Brescian Renaissance sculpture

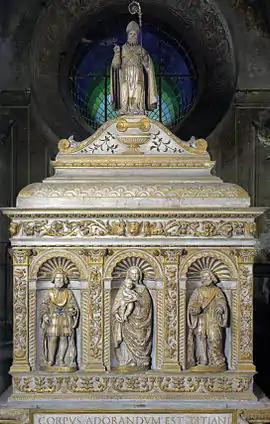
Sanmicheli workshop, ark of Saint Titian.

The scanty documents that have come down to us, as well as the few surviving testimonies, do not allow us to adequately reconstruct the picture of sculptural art in Brescia in the decades prior to the opening of the Santa Maria dei Miracoli building site. However, the absence of a significant scenario of local craftsmen capable of producing marble works of a certain quality seems clear, although in the field of terracotta working, in those years, the school of the Master of the Singing Angels, author of works of remarkable quality, flourished in Brescia and its surroundings. After the almost nothingness, from the documentary point of view, of the 1950s and 1960s, sporadic works are encountered in which there is a gradual updating to the decorative and antiquarian features borrowed from the Colleoni Chapel, such as the altar of the Averoldi chapel in the church of Santa Maria del Carmine and the portal of the same church, the portal of the basilica of Santa Maria delle Grazie and the portal of the church of the Most Holy Body of Christ.